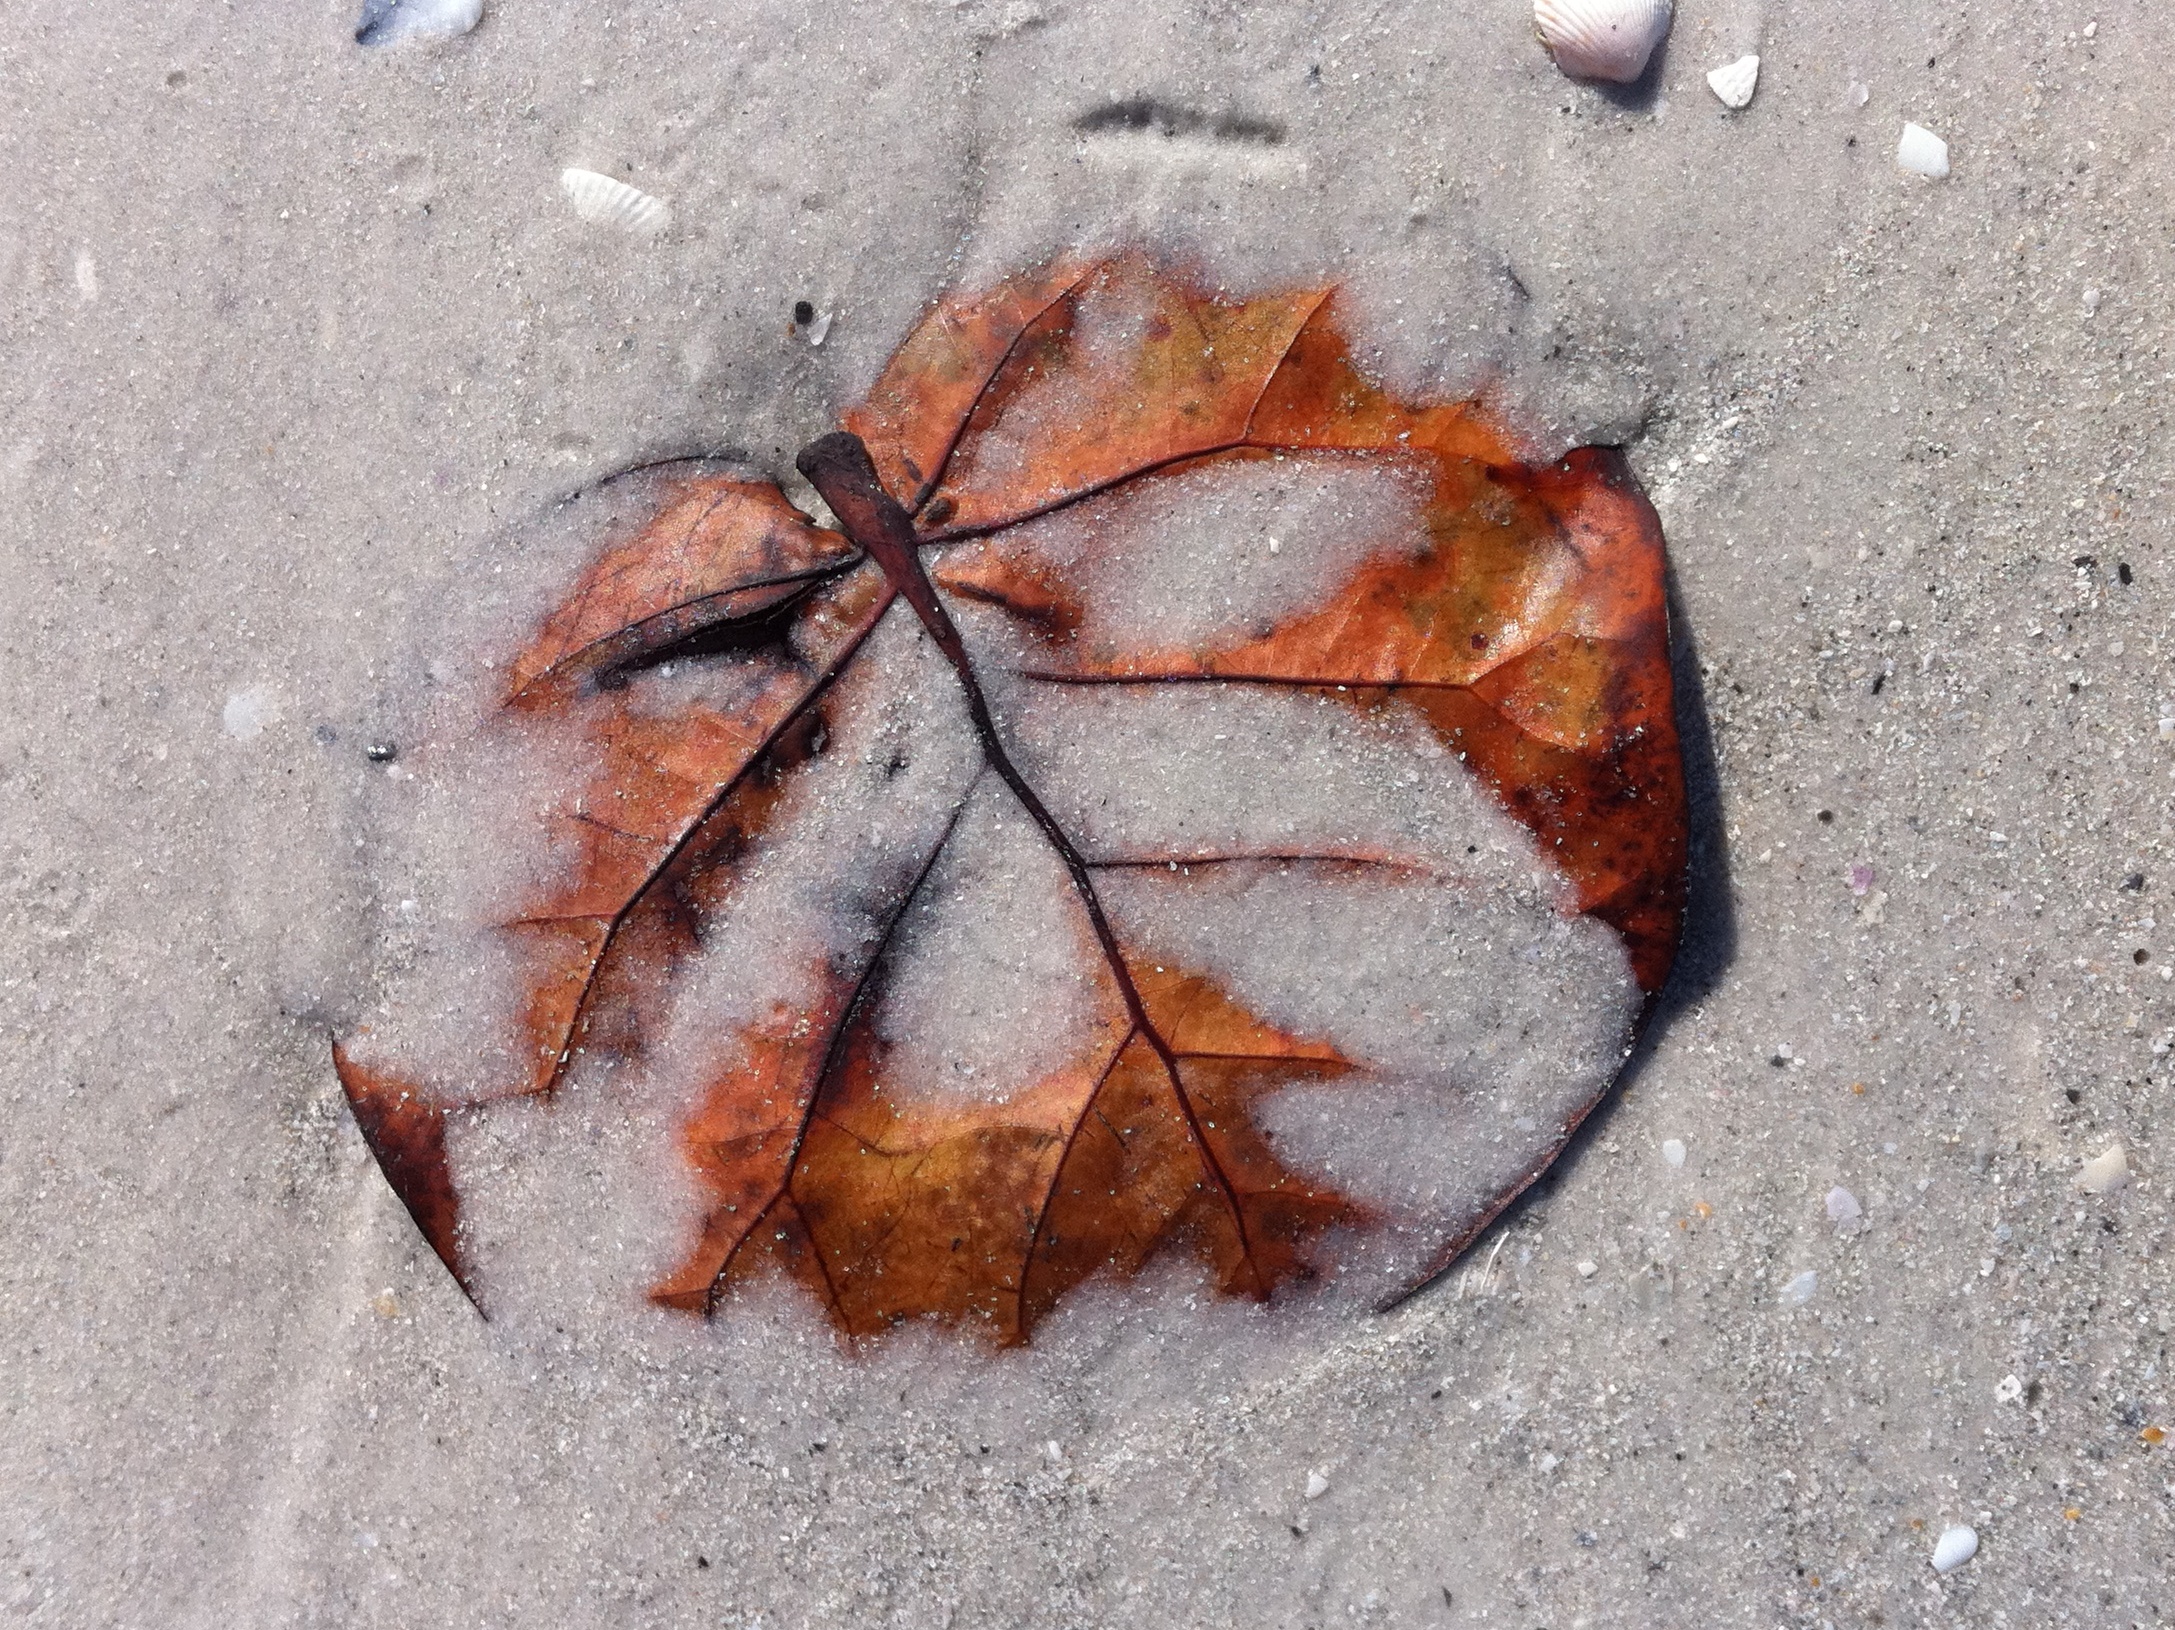
hand, tree, branch, wood, leaf, color, season, material, art